Radhika Balakrishnan

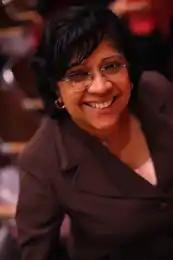
A photograph of Radhika Balakrishnan, courtesy of the Center for Women's Global Leadership.

Radhika Balakrishnan (born in Ootacamund, India) is the faculty director of the Center for Women's Global Leadership at Rutgers University. Currently, she serves as the Chair of the Board of the United States Human Rights Network and Chair on the Board of the Center for Constitutional Rights, Commissioner for the Commission for Gender Equity for the City of New York, and President of the International Association for Feminist Economics (IAFFE) for 2020-2021.